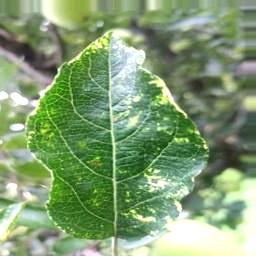
Label: Apple_Mosaic